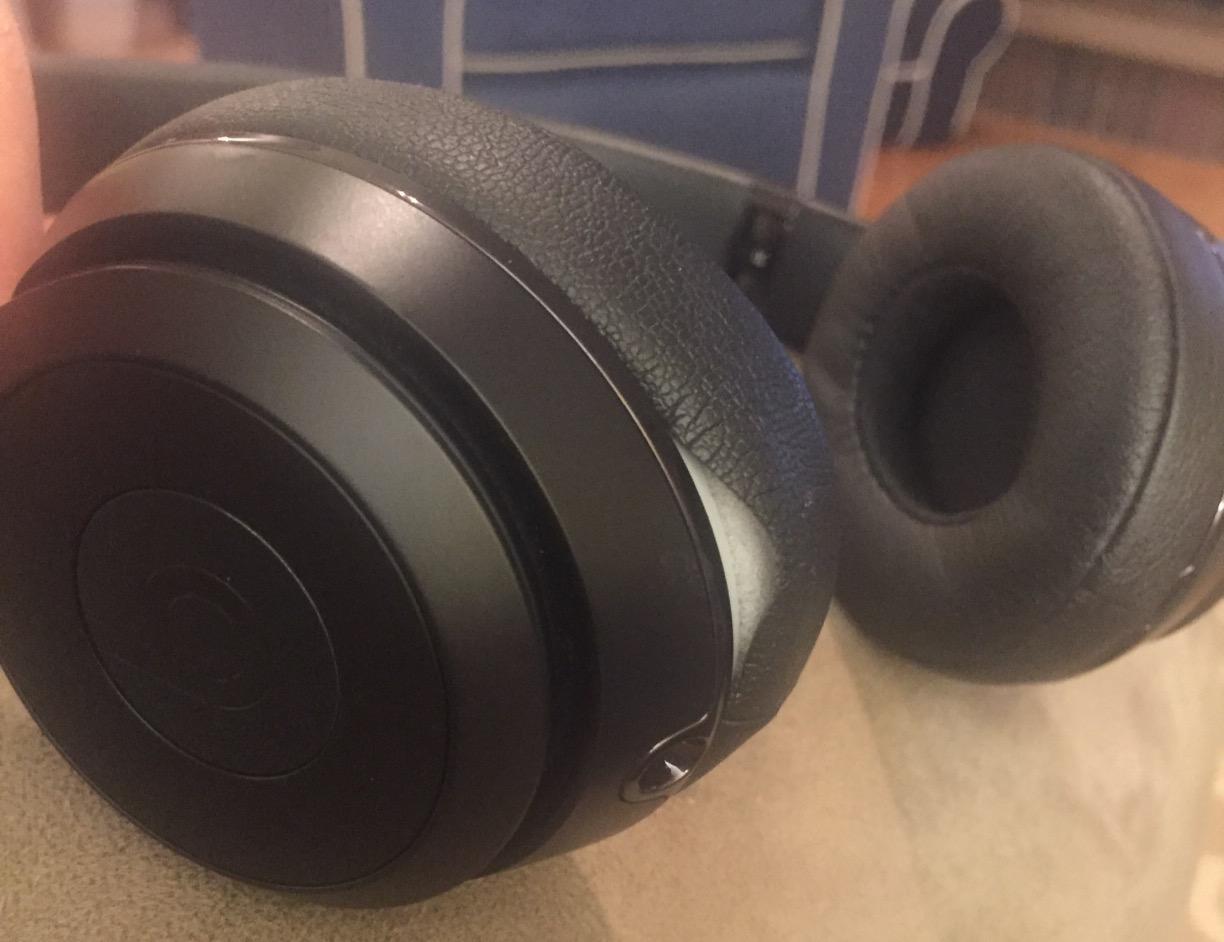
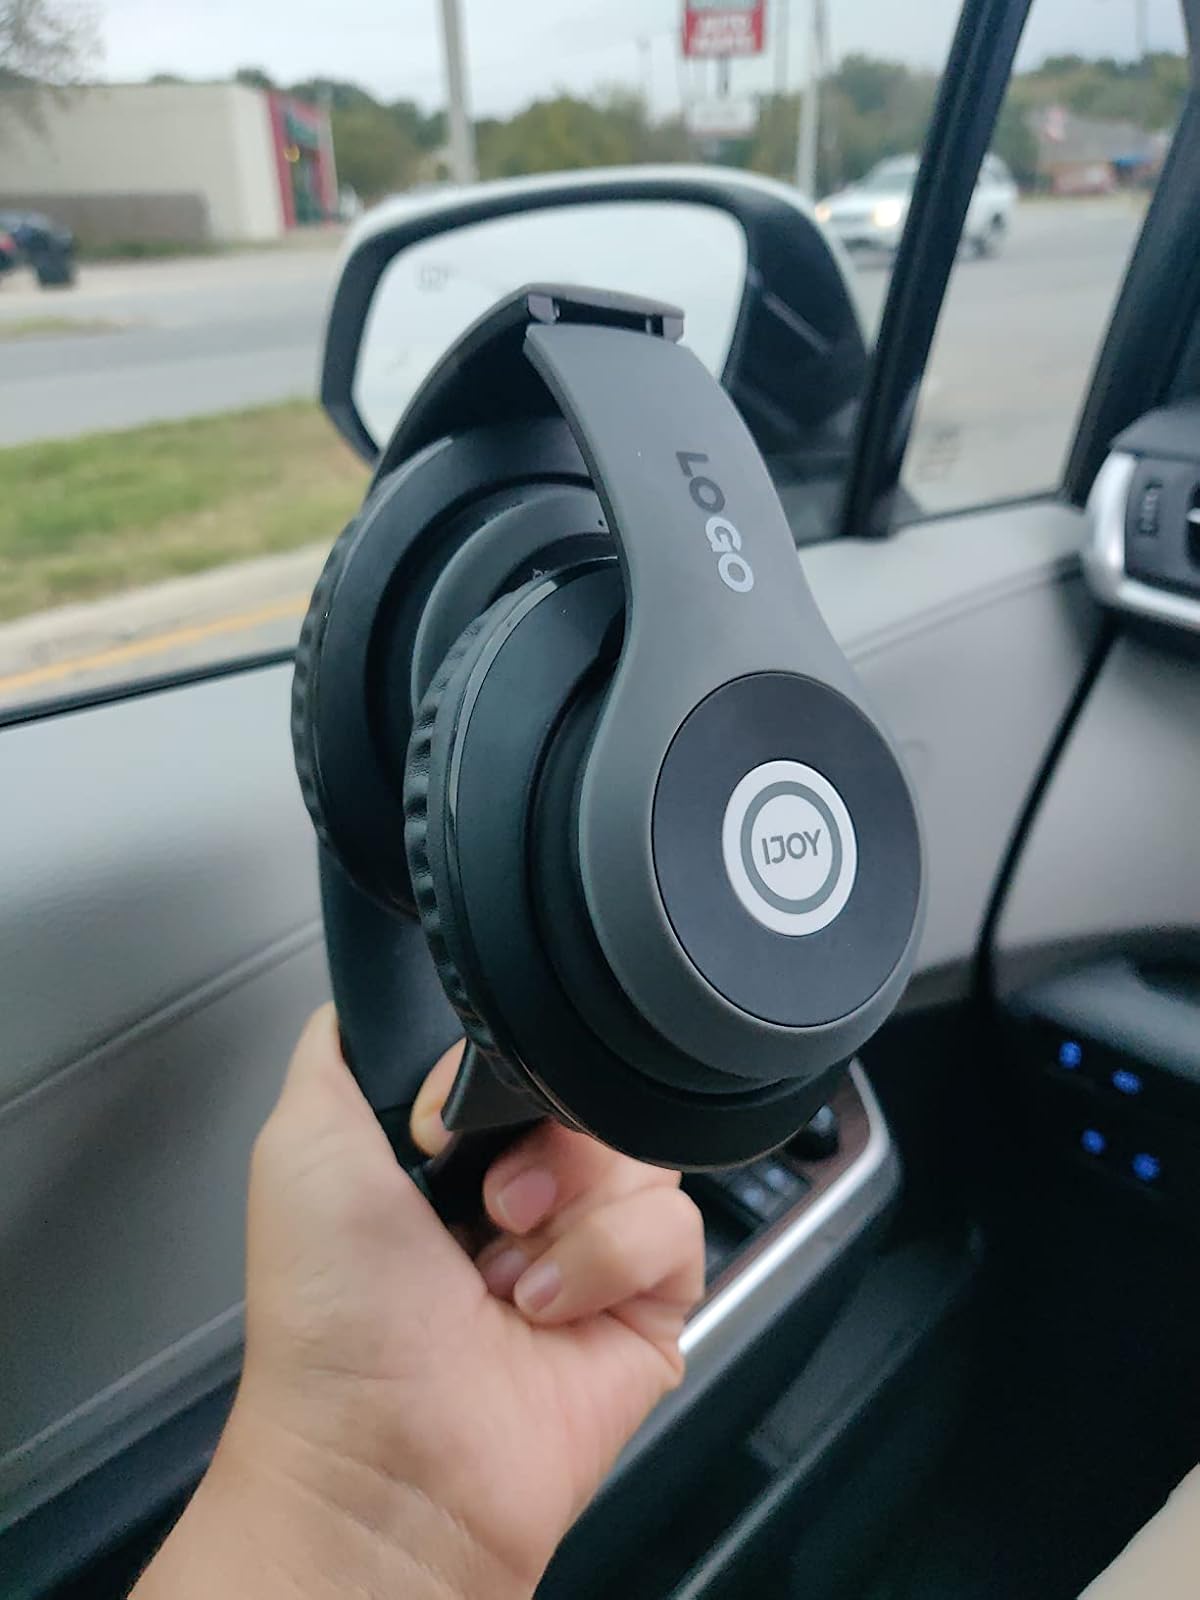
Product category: headphones
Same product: no